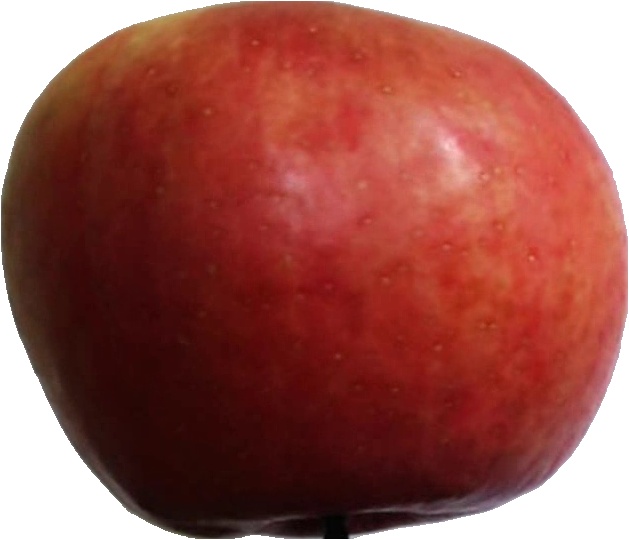
Label: apple_crimson_snow_1